Rowland Ward

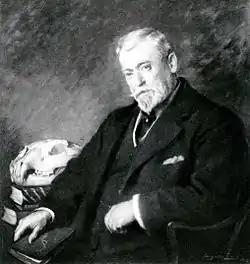
James Rowland Ward 1848–1912

James Rowland Ward (12 May 1848 – 28 December 1912) was a British taxidermist and founder of the firm Rowland Ward Limited of Piccadilly, London. The company specialised in and was renowned for its taxidermy work on birds and big-game trophies, but it did other types of work as well. In creating many practical items from antlers, feathers, feet, skins, and tusks, the Rowland Ward company made fashionable items (sometimes known as Wardian furniture) from animal parts, such as zebra-hoof inkwells, antler furniture, and elephant-feet umbrella stands.